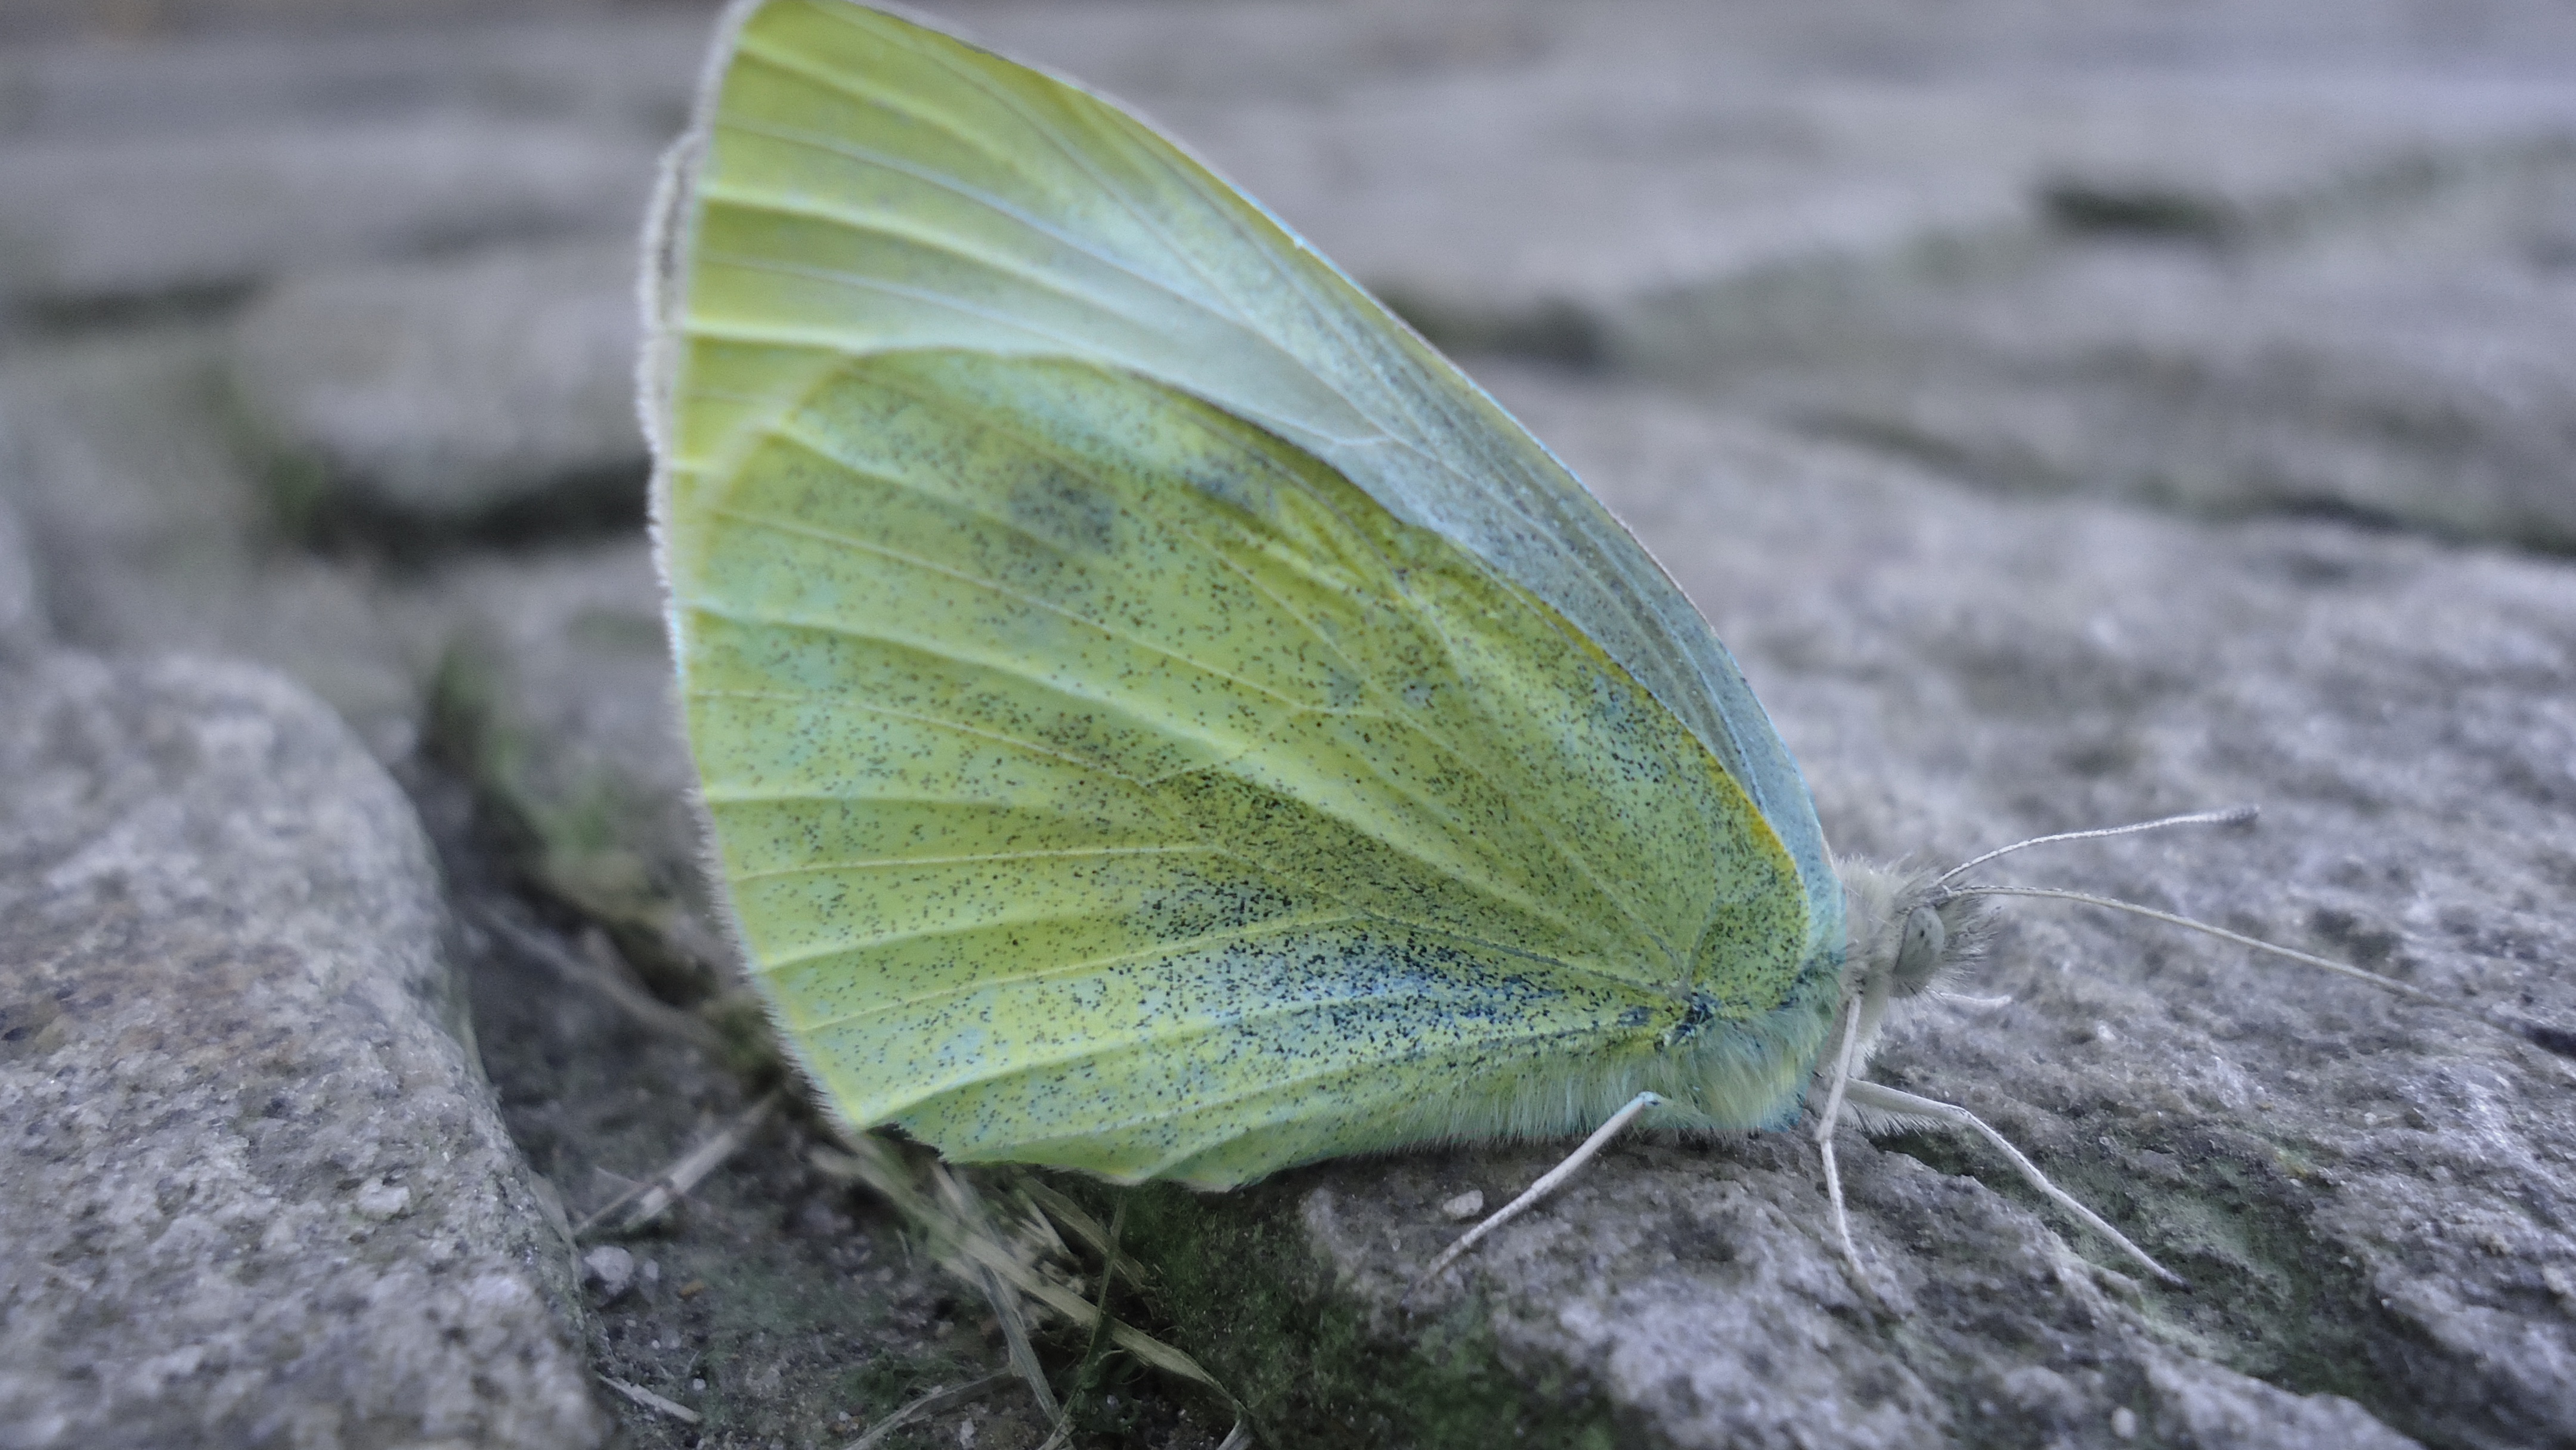
nature, wing, ground, leaf, flower, green, insect, botany, moth, butterfly, flora, fauna, lemon, invertebrate, close up, crawl, pieridae, macro photography, arthropod, probe, pollinator, moths and butterflies, lycaenid, net winged insects, colias